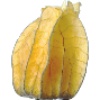
Label: physalis_with_husk